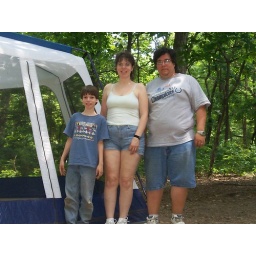
Us in front of our screen house